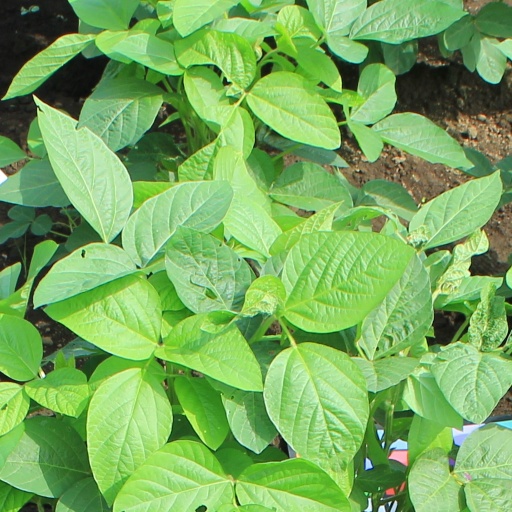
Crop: soybean